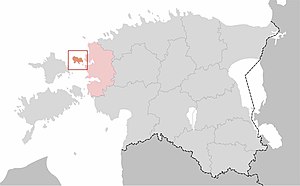
Vormsi
Vormsi i Østersøen.
Ormsø er Estlands fjerdestørste ø. Før 2. verdenskrig var øen et centrum for estlandssvenskere. Ormsø ligger mellem Dagø og halvøen Nuckö og er cirka ti kilometer bred og fem kilometer lang.